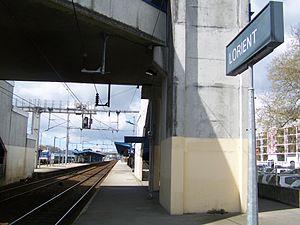
Les quais et voies de la gare de Lorient dans le Morbihan, Bretagne.
La gare de Lorient est une gare ferroviaire française de la ligne de Savenay à Landerneau, située sur le territoire de la commune de Lorient, sous-préfecture du département du Morbihan, en région Bretagne.